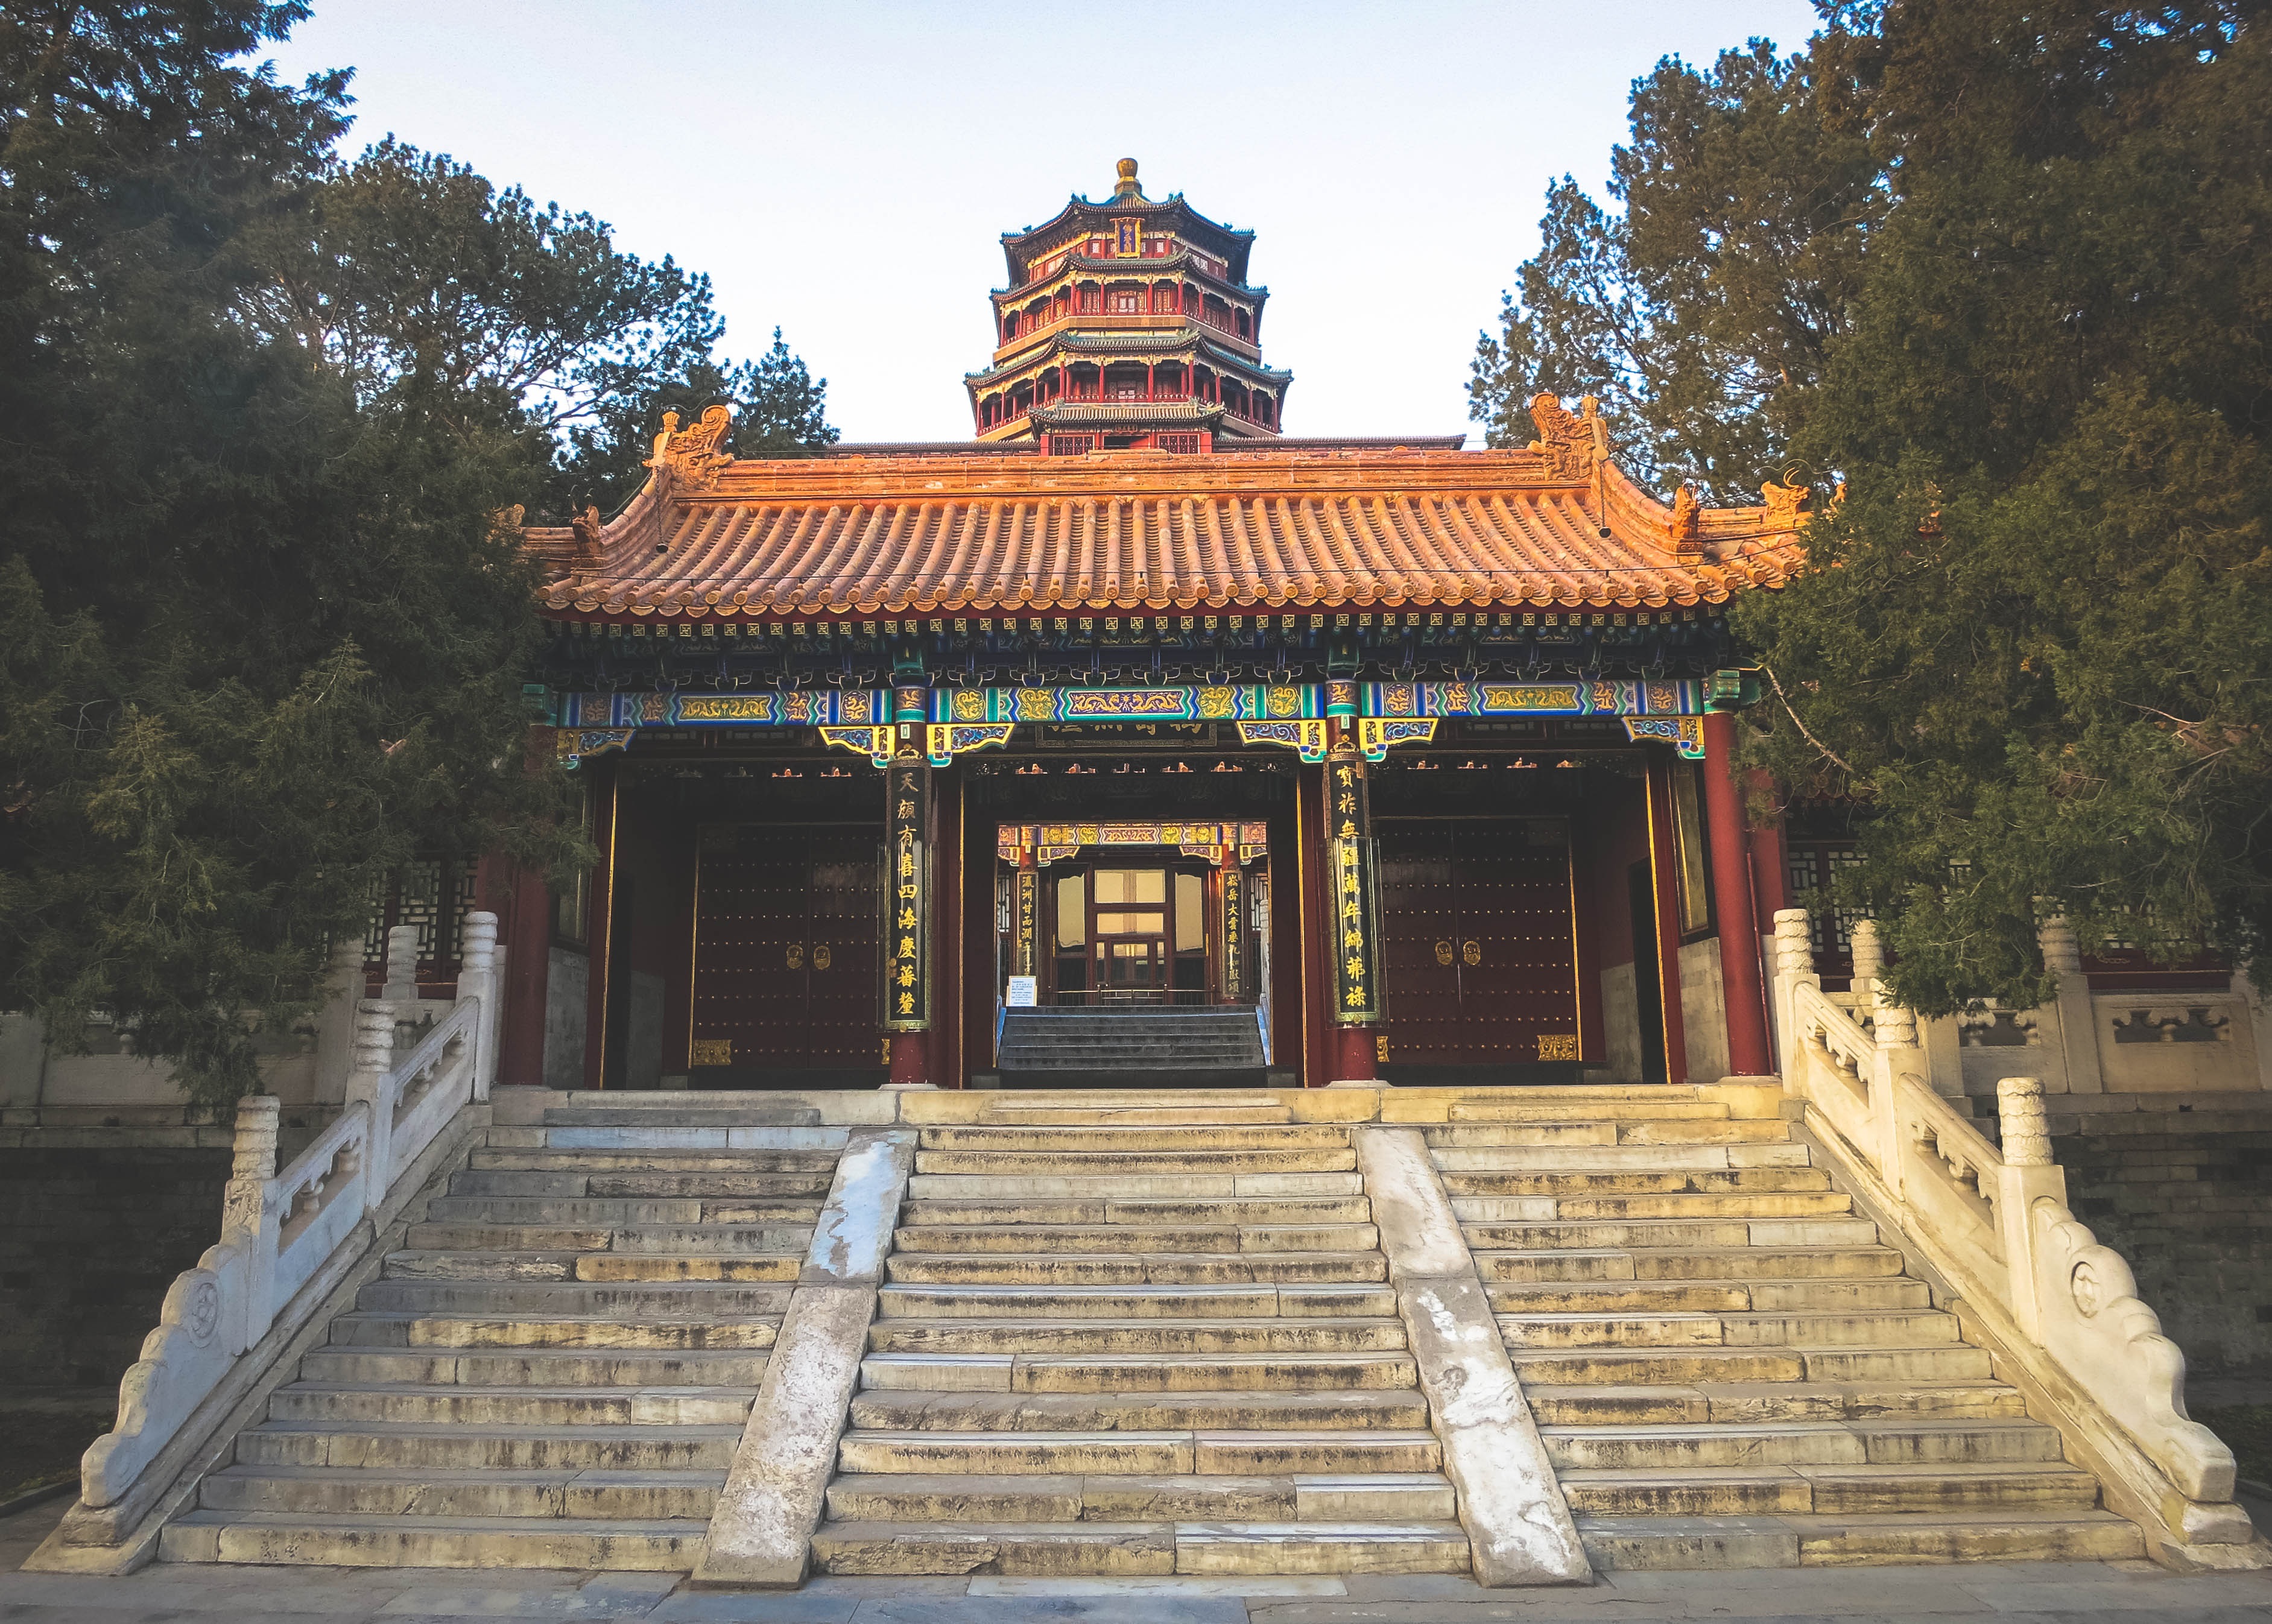
architecture, building, palace, steps, travel, tower, religion, asia, ancient, place of worship, temple, stairs, beijing, shrine, culture, heritage, site, china, chinese architecture, traditional, pagoda, wat, summer palace, hindu temple, historic site, shinto shrine